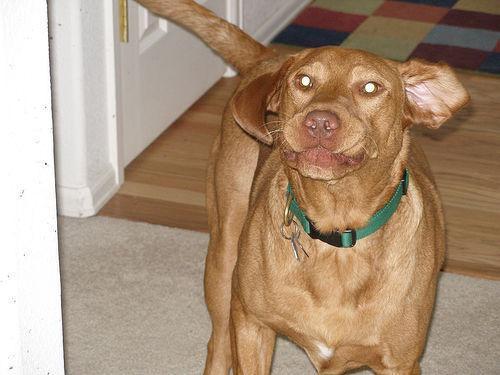
vizsla